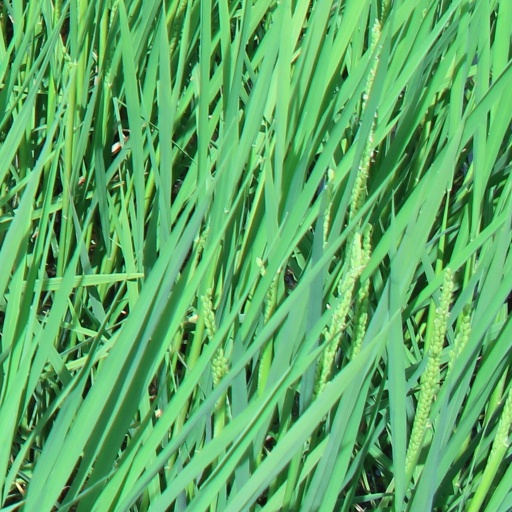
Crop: rice